New Milton railway station

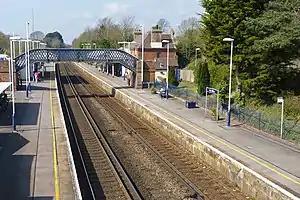
The two platforms and station building, looking toward Weymouth

New Milton railway station serves the market town of New Milton in Hampshire, England. It is down the line from station. It also serves nearby places including Milford on Sea, Bashley, Ashley, Hordle and Barton on Sea.